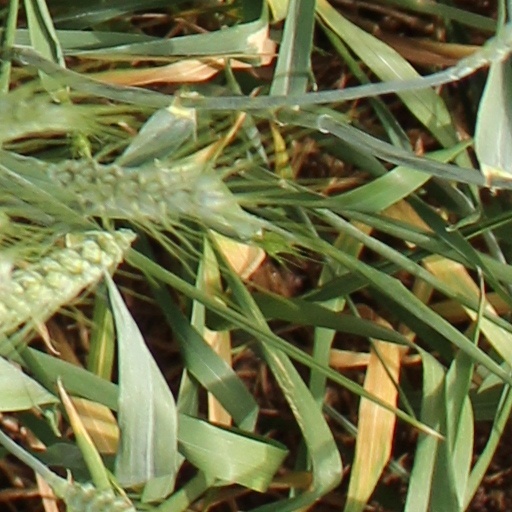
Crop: wheat